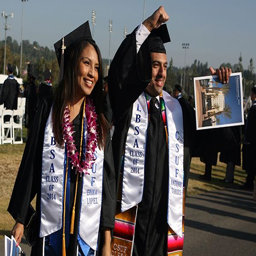
university continues to be the no. university in a ranking of institutions that graduate students .